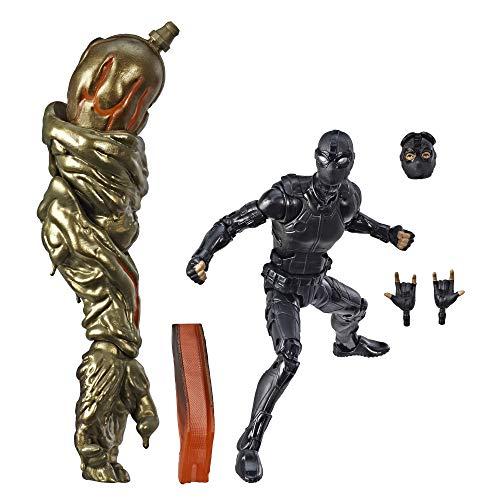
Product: Spider-Man Marvel Legends Series Far from Home 6" (Stealth Suit) Collectible Figure
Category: Toys & Games | Toy Figures & Playsets | Action Figures
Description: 6 Inch scale collectible Spider Man figure : Imagine Spider Man Taking on villains with his stealth suit in scenes from Spider Man: far from home with this high quality 6 inch scale Spider Man figure.
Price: $24.25
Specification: ProductDimensions:2.5x6x10.5inches|ItemWeight:7ounces|ShippingWeight:1pounds(Viewshippingratesandpolicies)|ASIN:B07Q9TVQ5K|Itemmodelnumber:E3957|Manufacturerrecommendedage:4yearsandup